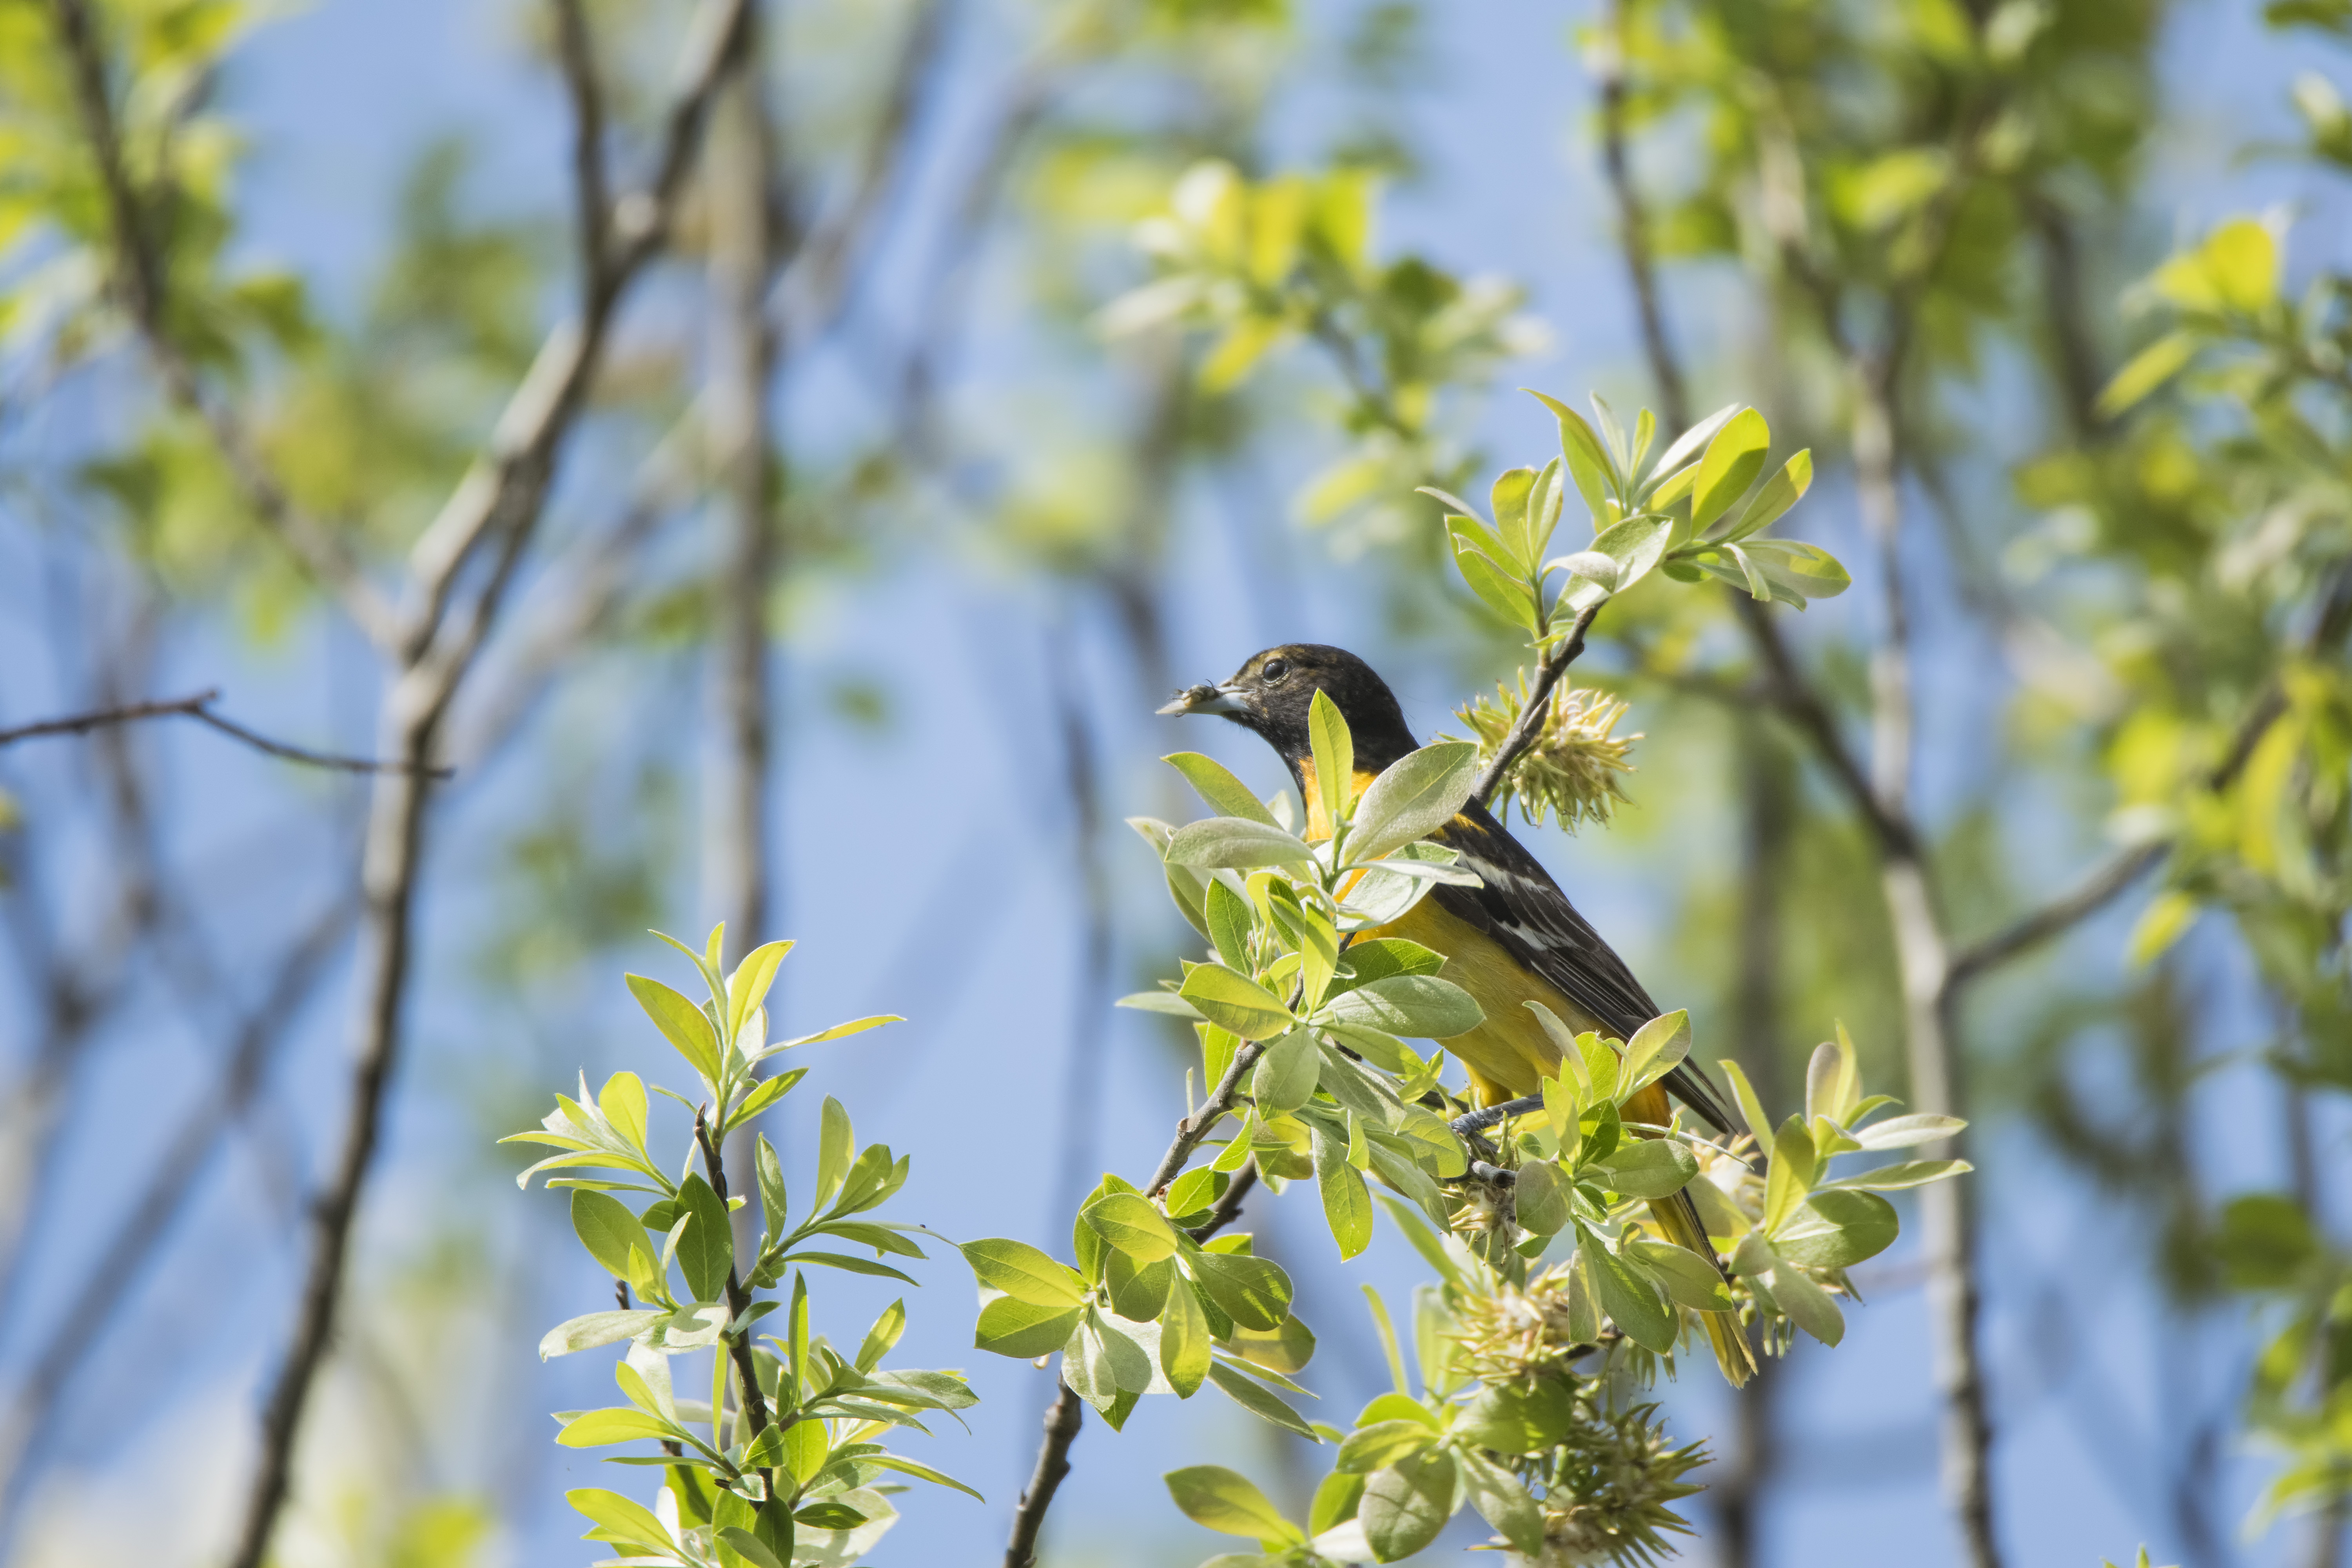
tree, nature, branch, blossom, bird, plant, meadow, sunlight, leaf, flower, food, spring, green, produce, autumn, botany, yellow, flora, fauna, wildflower, de, canada, shrub, quebec, baltimore, sherbrooke, oiseau, oriole, macro photography, flowering plant, woody plant, land plant